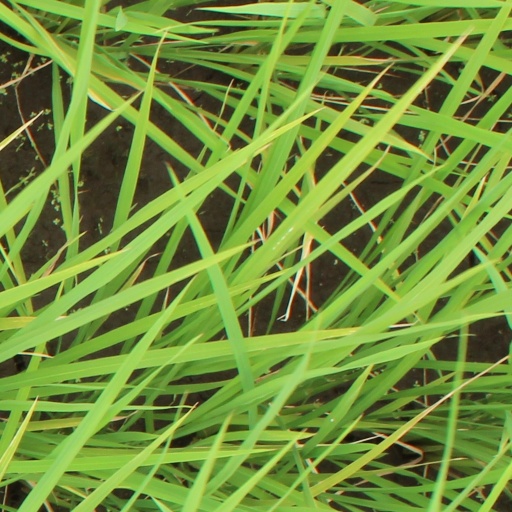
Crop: rice